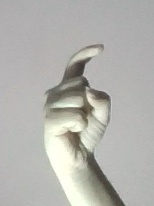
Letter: ra